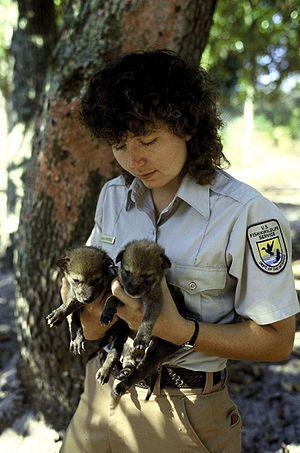
L'élevage conservatoire, aussi appelé élevage en captivité, ou reproduction en captivité ou encore conservation animale ex situ, consiste à élever des animaux appartenant à des espèces menacées, d'abord en les capturant dans leur environnement naturel, puis en les élevant dans des conditions restreintes et enfin en les relâchant dans leur milieu naturel quand la population sauvage se stabilise et que la menace d'extinction a fortement diminué ou disparu.